European Multidisciplinary Seafloor and water column Observatory

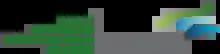
EMSO Logo

European Multidisciplinary Seafloor and water-column Observatory (EMSO) is a large-scale European distributed Research Infrastructure for ocean observation, enabling real-time interactive long term monitoring of ocean processes. EMSO allows study of the interaction between the geosphere, the biosphere, the hydrosphere, and the lithosphere; including natural hazards, climate change, and marine ecosystems. EMSO nodes have been deployed at key sites in European seas, starting from the Arctic, through the Atlantic and Mediterranean, to the Black Sea.